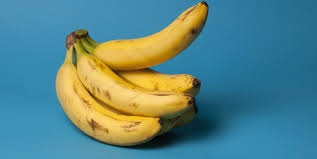
Label: banana